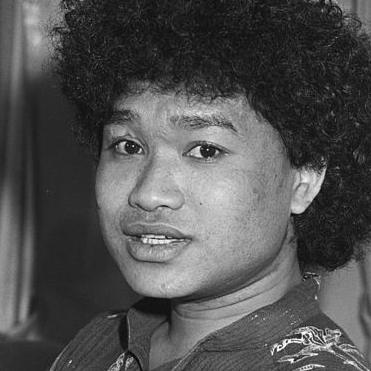
Age: 30